Peter Longbottom

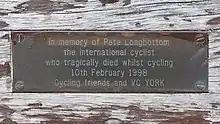
Memorial plaque for Pete Longbottom in York.

He won a bronze medal in the team time trial, riding with Chris Boardman, Ben Luckwell and Wayne Randle, at the 1990 Commonwealth Games in Auckland, New Zealand, and finished fifth in the road race. Also in 1990, he broke the 25-mile time trial record held by Alf Engers for 12 years with a time of 49 minutes 13 seconds and won the national 100-mile time trial, beating Gethin Butler by four minutes. Four years later at the 1994 Commonwealth Games in Victoria, British Columbia, Canada, he won silver medal in the team time trial with Matt Illingworth, Paul Jennings and Simon Lillistone. He competed in the team time trial at the 1992 Summer Olympics in Barcelona finishing 14th.